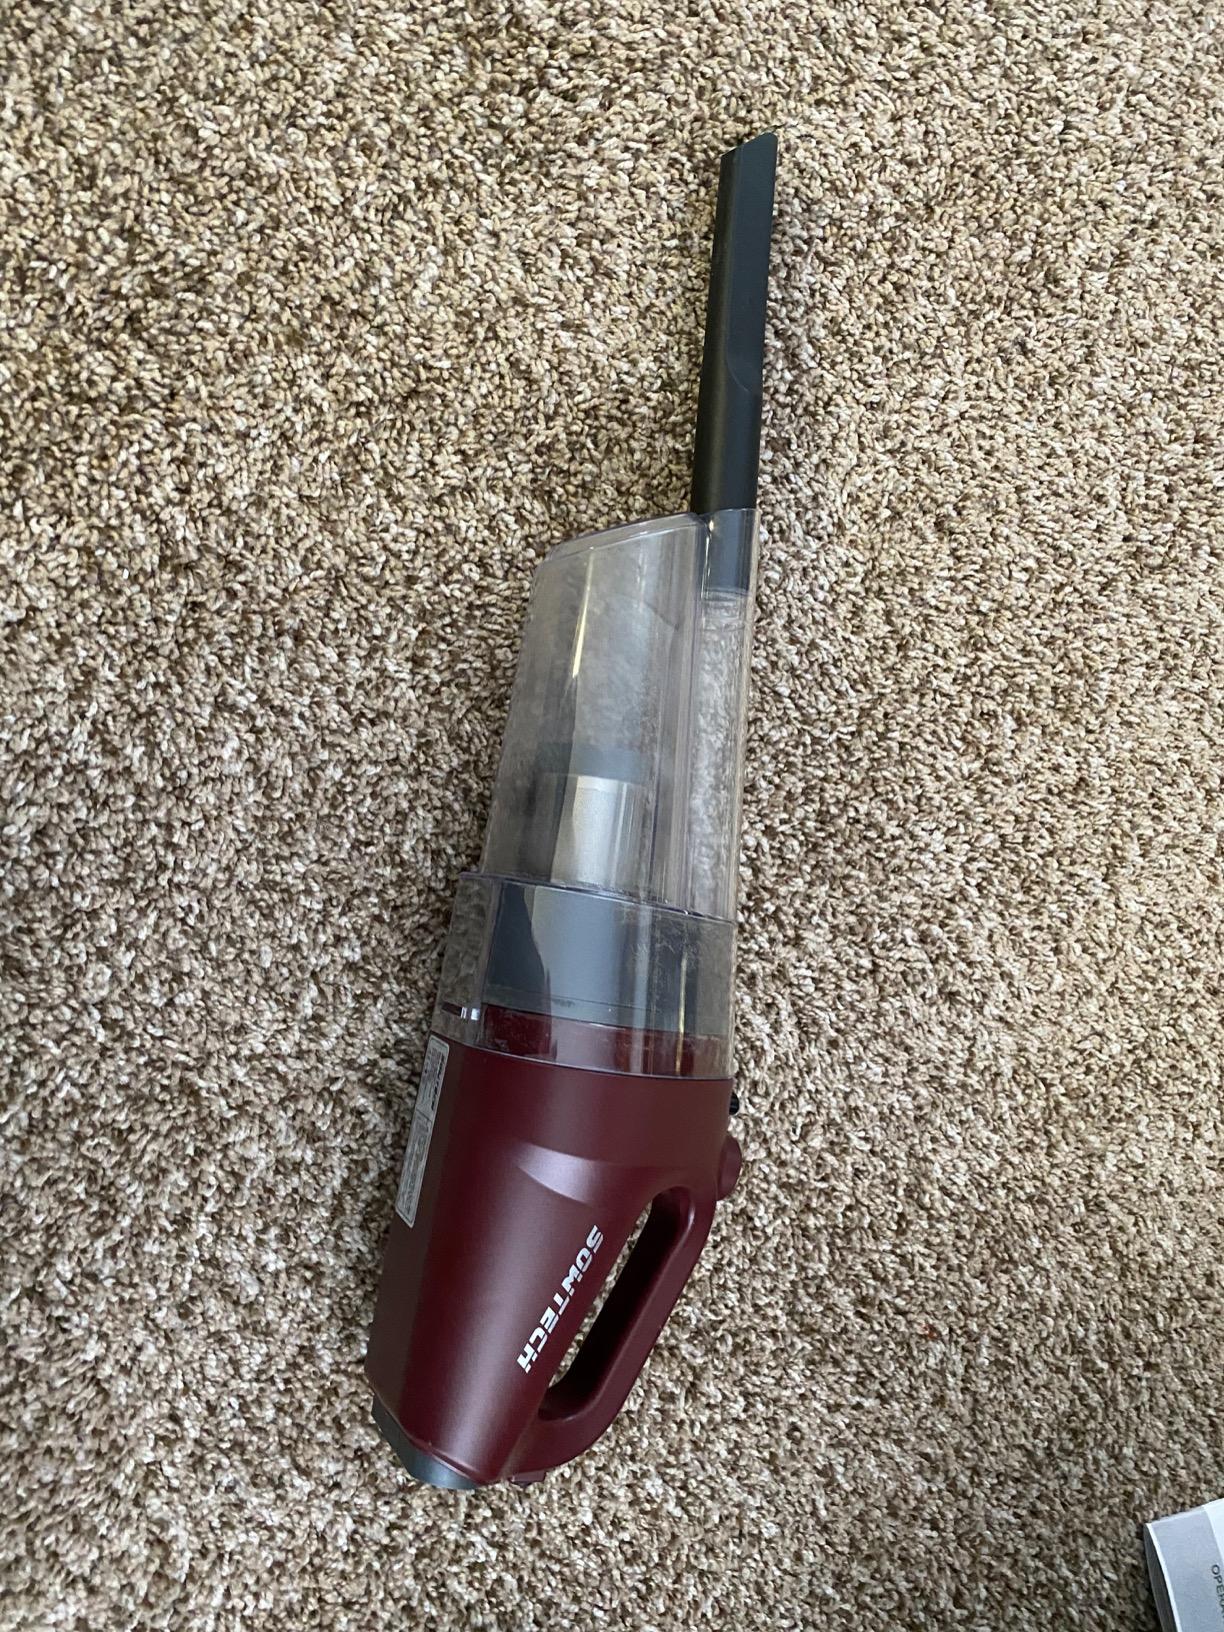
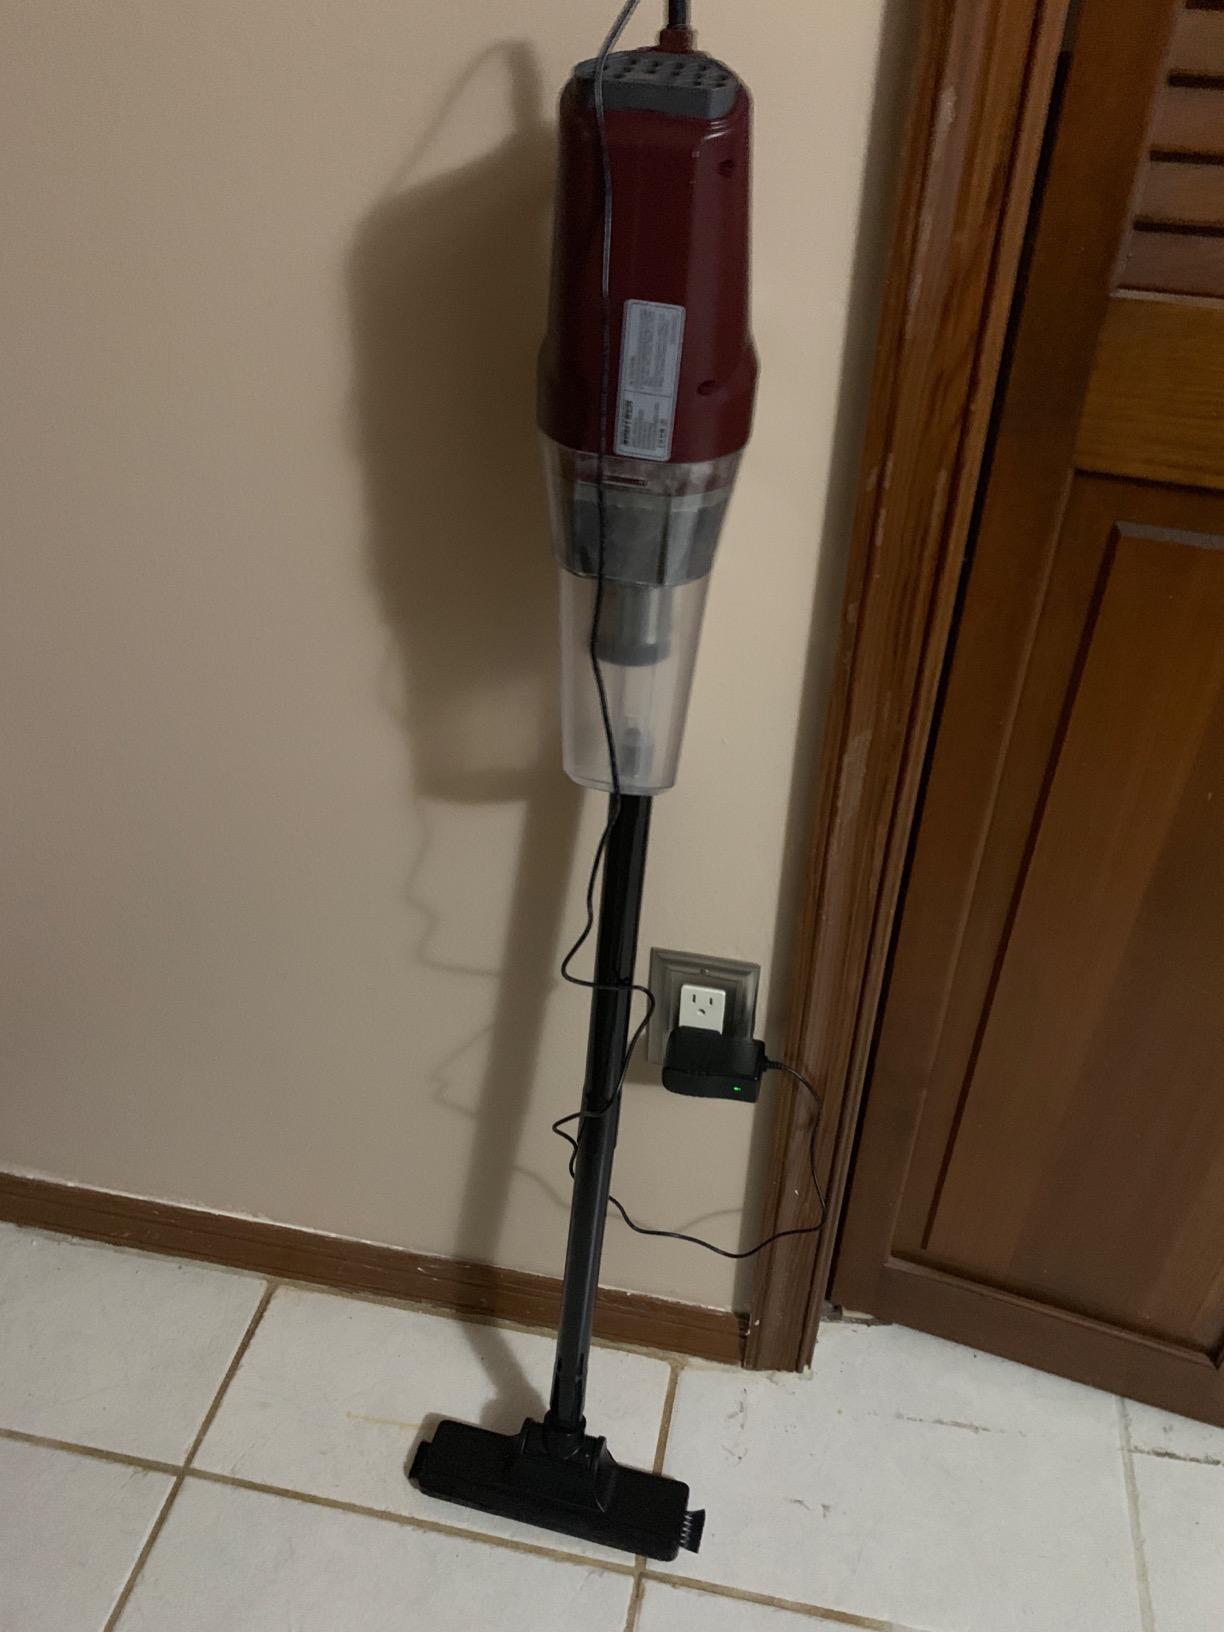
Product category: items_vacuum
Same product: yes